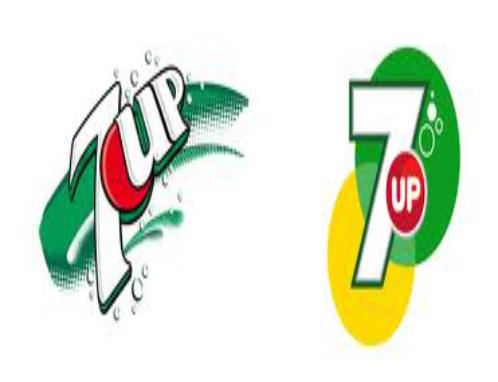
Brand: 7-Up
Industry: Food